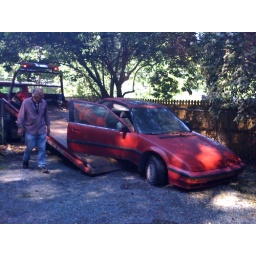
he couldn't get the truck into the back yard so he had to drag the car over to his truck.